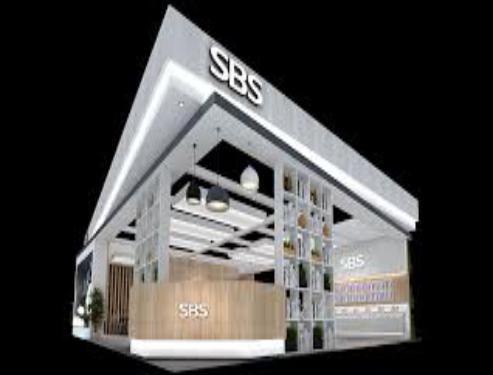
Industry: Others